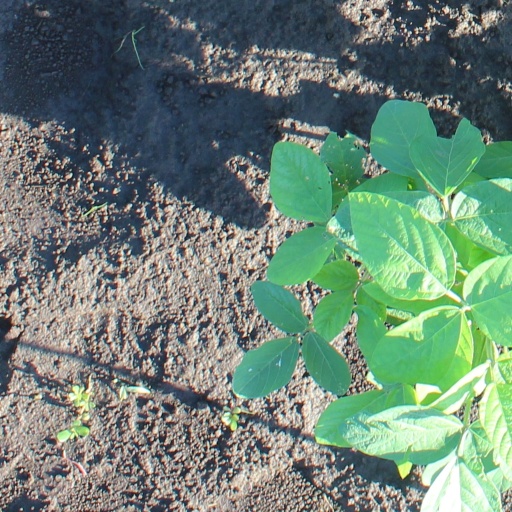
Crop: soybean